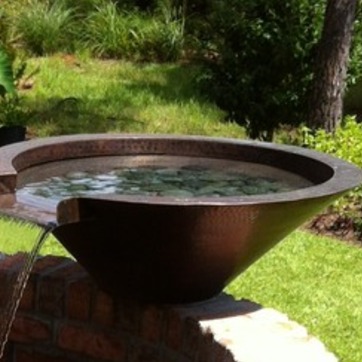
Material: water